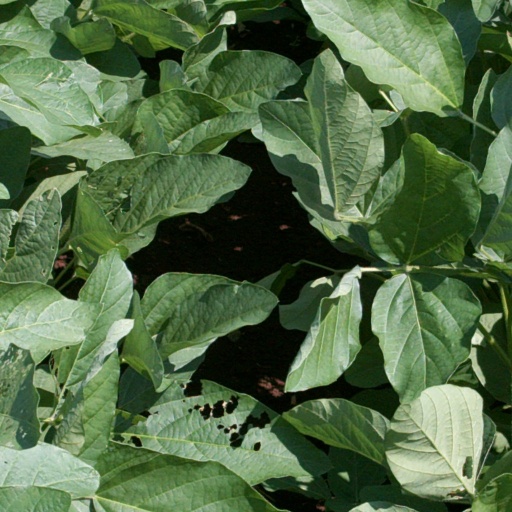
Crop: soybean